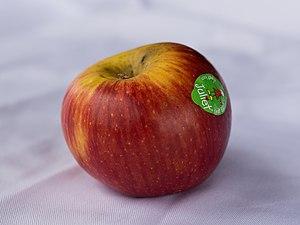
Pomme Juliet
Juliet est le nom commercial d'un cultivar de pommier domestique aussi répertorié sous l'appellation Co-op 43.